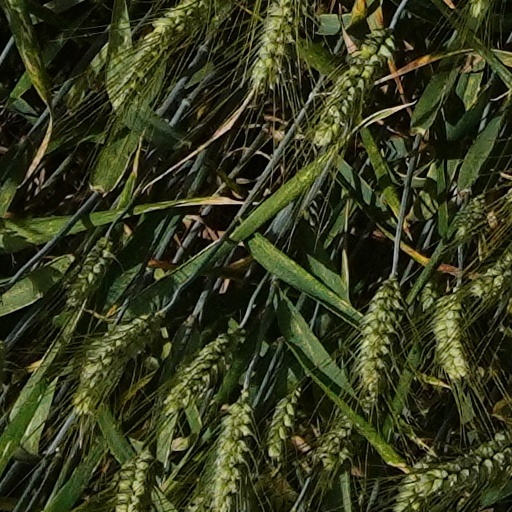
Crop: wheat